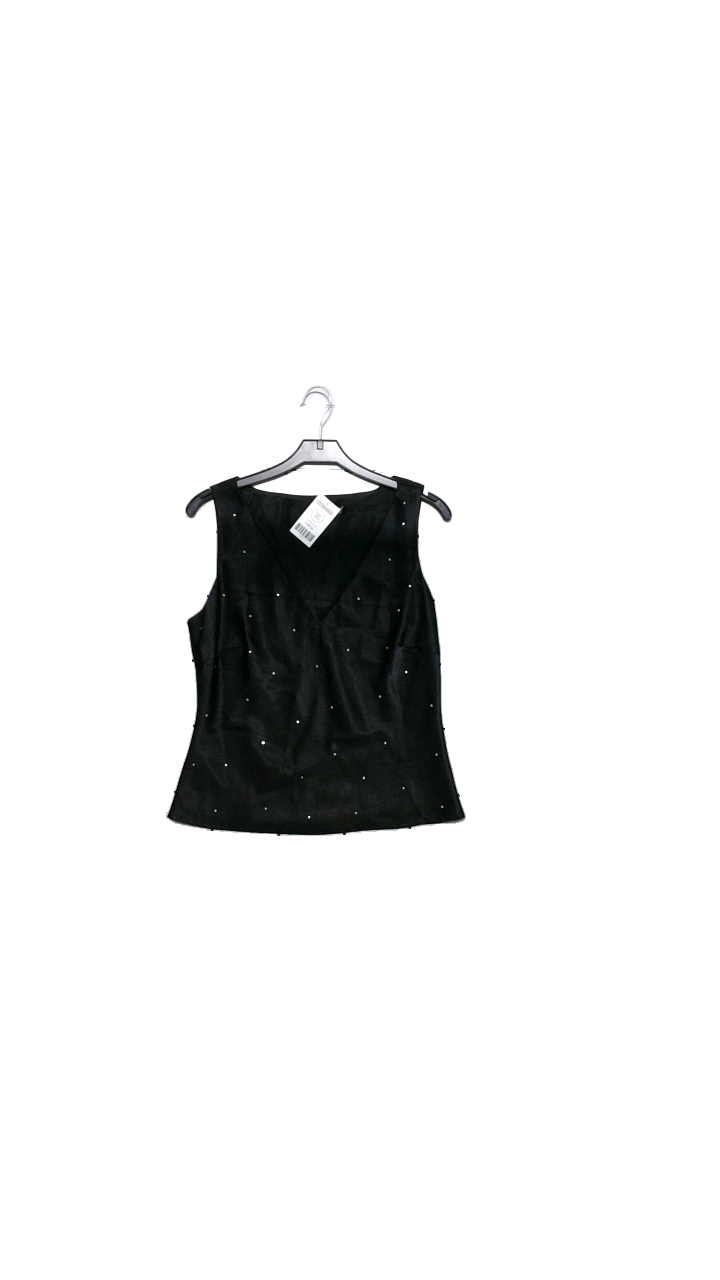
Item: Top (Ladies)
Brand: Inwear
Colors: Black
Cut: Regular
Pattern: Glitter
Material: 50% polyester, 50% acetate
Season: All
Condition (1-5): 5
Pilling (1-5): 4
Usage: Reuse
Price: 100-150